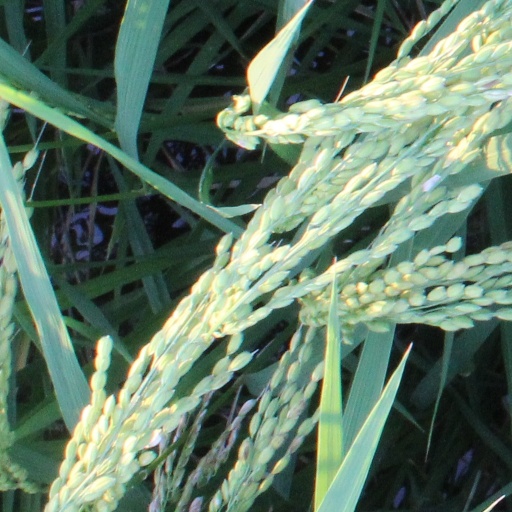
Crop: rice